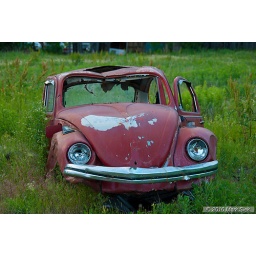
Found this old VW girl on the side of the road in rural Nebraska while driving around.